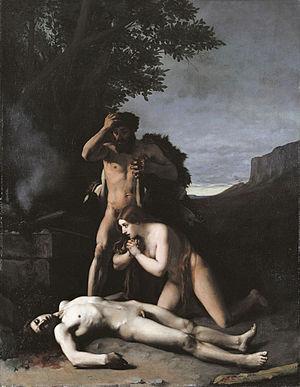
Jean-Jacques Henner, Adam et Eve découvrant le corps d’Abel, 1858, Paris, École Nationale Supérieure des Beaux-Arts
Cette page recense les lauréats du prix de Rome en peinture, récompense inaugurée en 1663, et de façon officielle en 1667, par l'Académie royale de peinture et de sculpture à Paris, et supprimée par une réforme, après 1968.